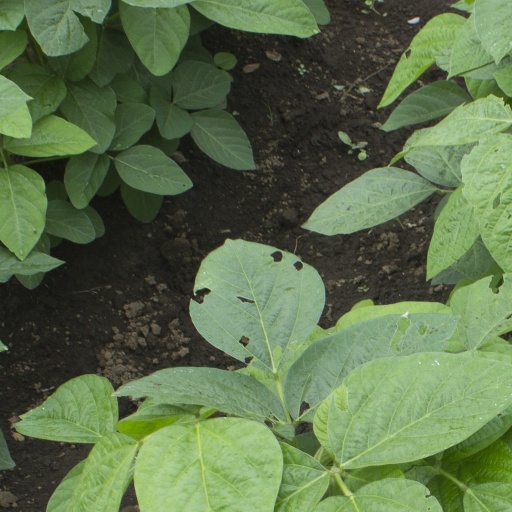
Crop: soybean